Bio-layer interferometry

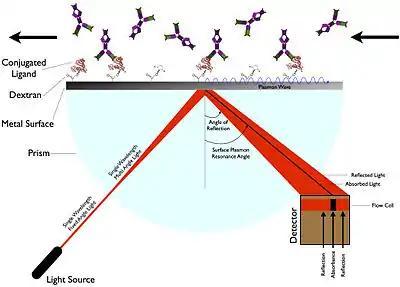

Bio-layer interferometry can be used to analyze kinetics in biomolecular systems. The benefits that BLI brings provide additional insight into kinetics on top of commonly used endpoint methods like enzyme-linked immunosorbent assay (ELISA). Interference patterns found in BLI experiments can be used to calculate rate constants and other kinetic data in biomolecular interactions. The (relatively) lower sensitivity of the BLI sensor results in less response to changes in sample composition. As a result, BLI can also be used to investigate allosteric effects on enzyme conformational changes.